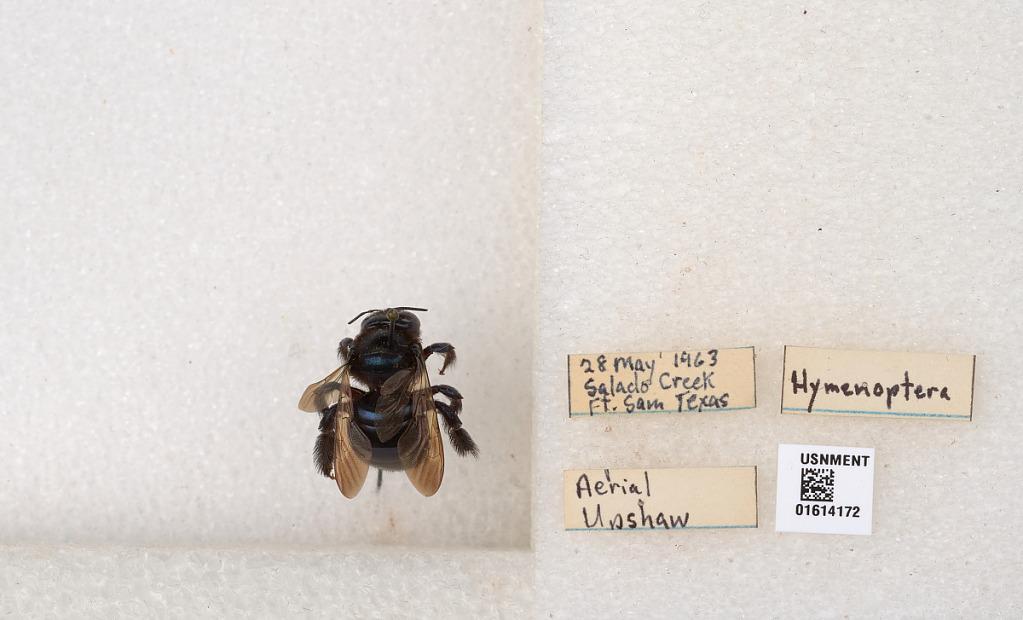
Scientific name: Xylocopa (Schonnherria) micans Lepeletier
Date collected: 1963-5-28
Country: United States
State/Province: Texas
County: Bexar
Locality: Salado Creek, Ft. Sam